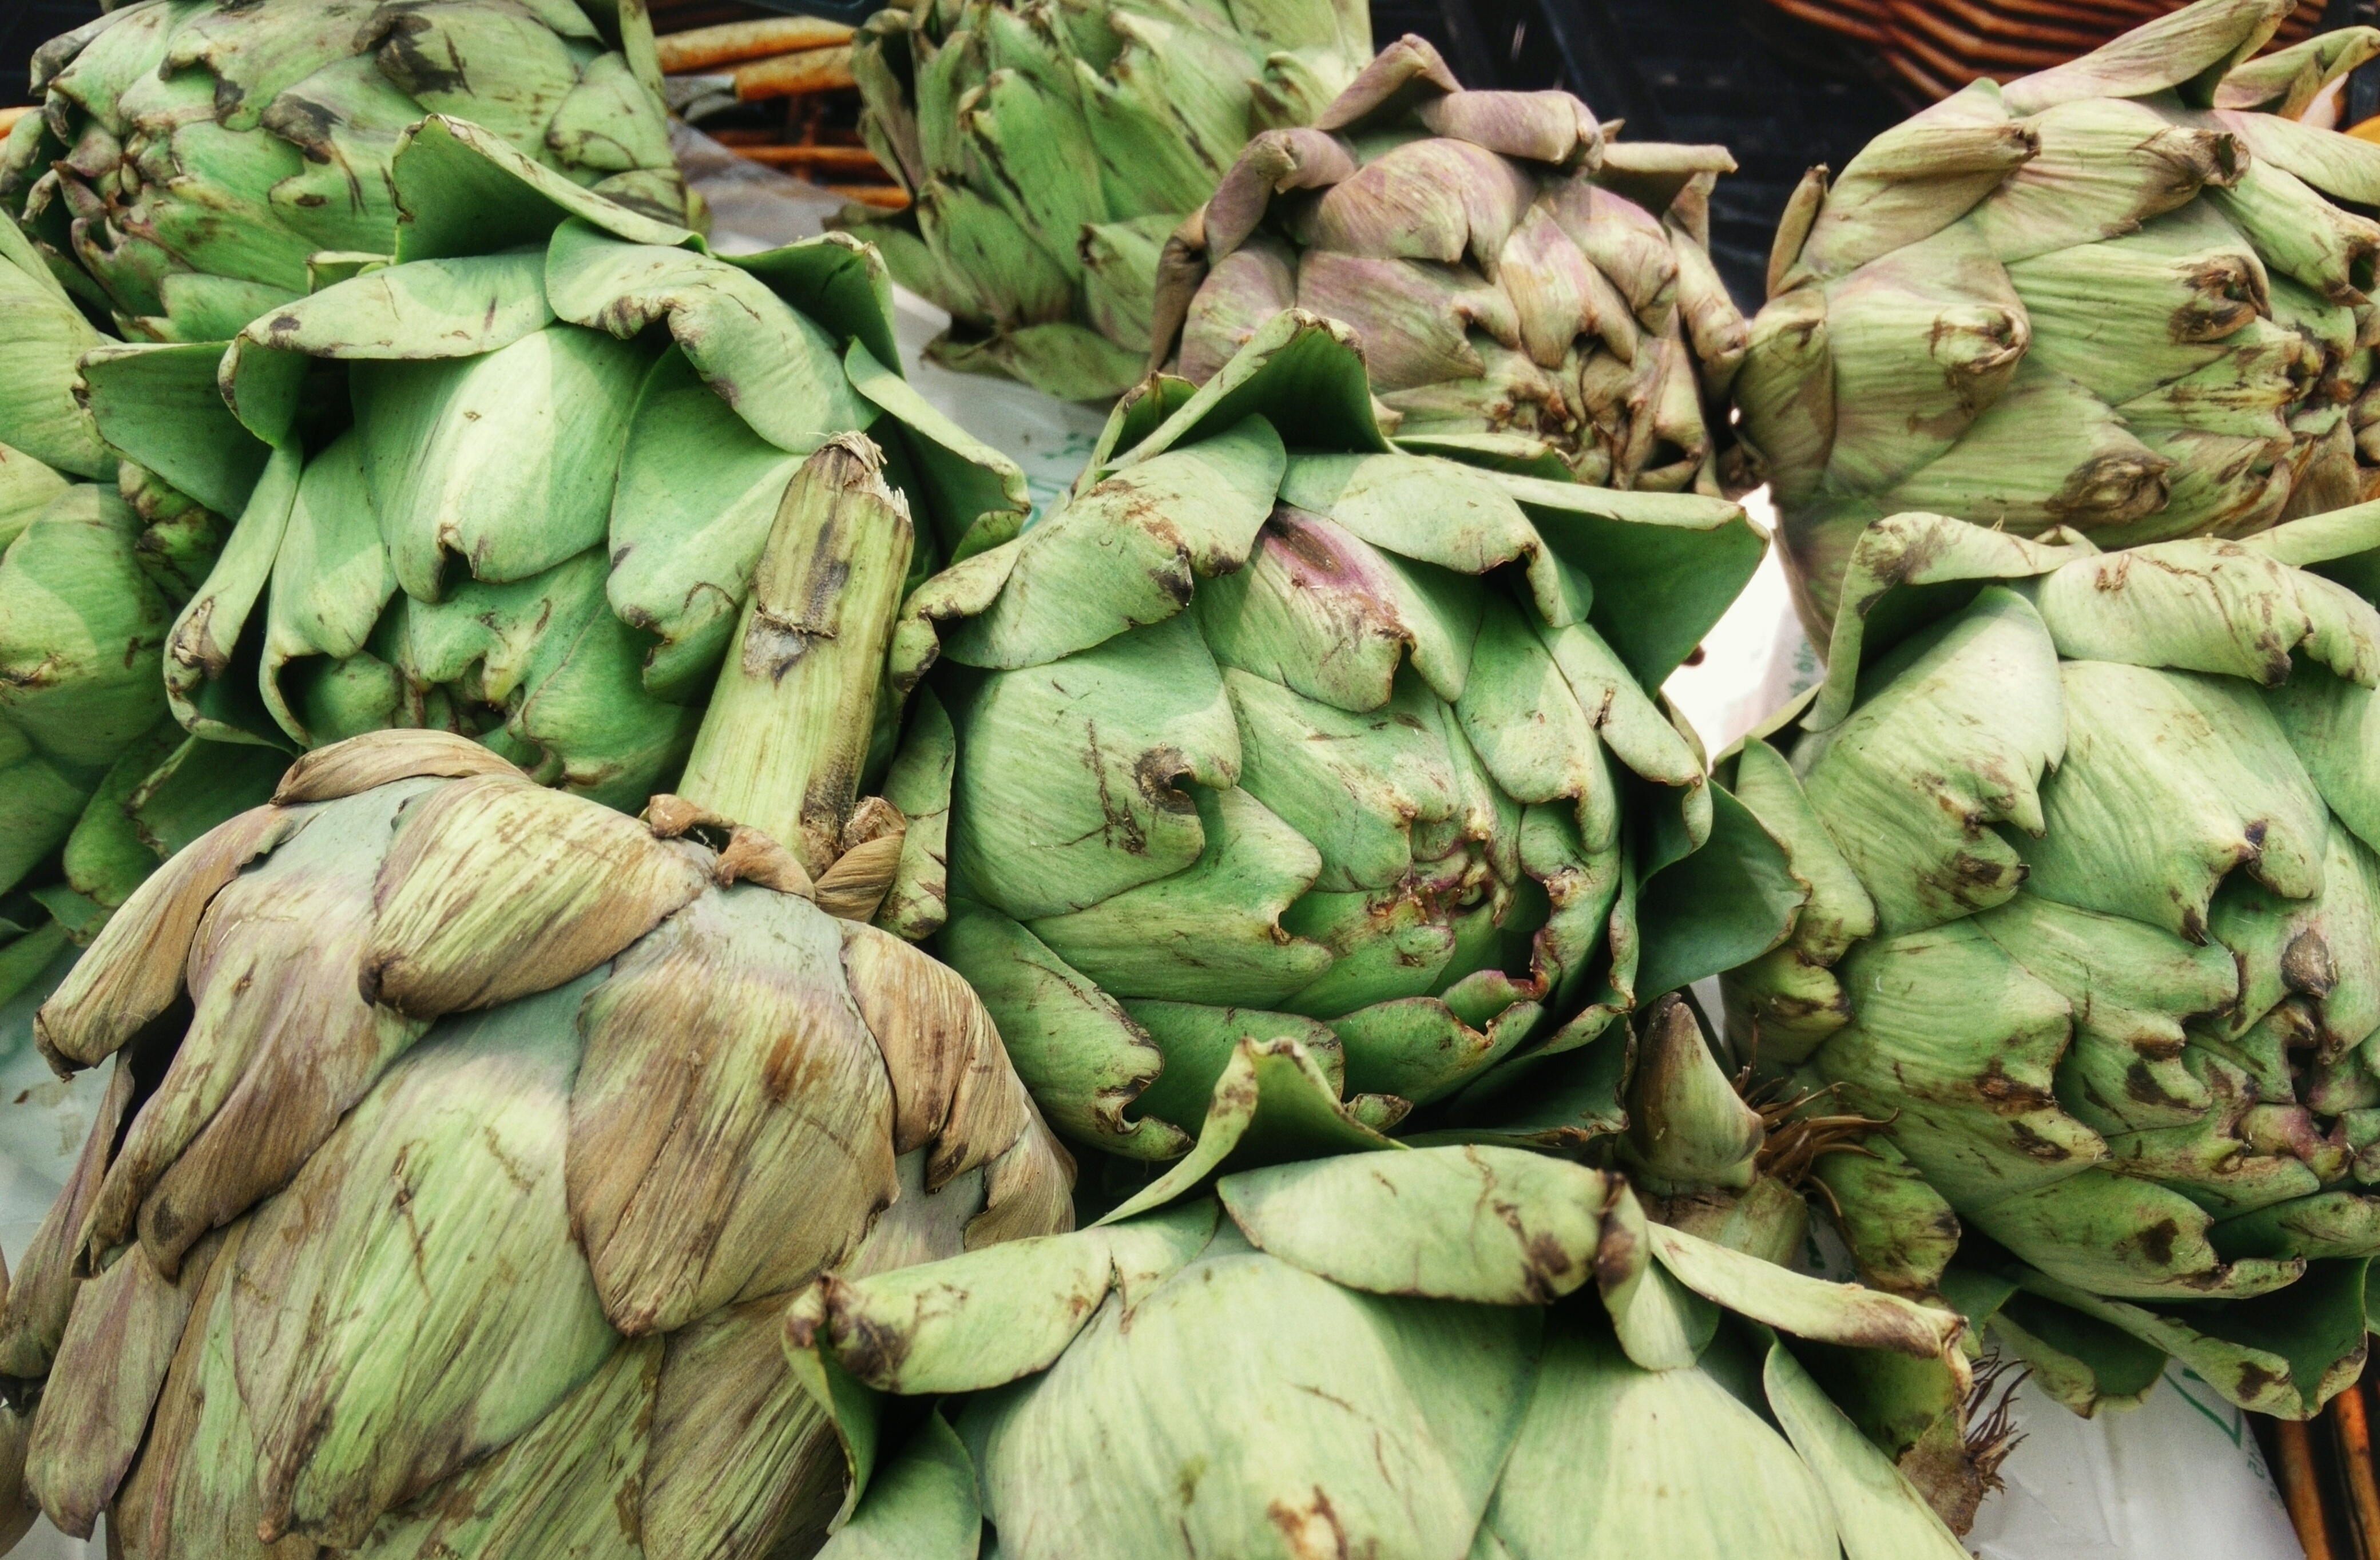
plant, flower, food, produce, vegetable, artichoke, thistle, flowering plant, daisy family, land plant